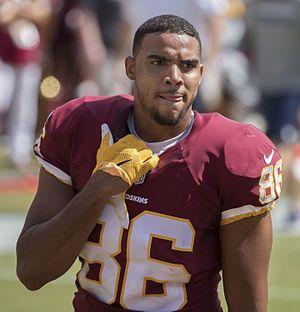
Jordan Reed, né le 3 juillet 1990 à New London, Connecticut, est un joueur américain de football américain évoluant au poste de tight end.